Octonauts Rollercoaster Adventure

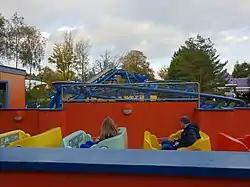

Octonauts Rollercoaster Adventure is a family roller coaster located in CBeebies Land at Alton Towers, Staffordshire. It opened on 21 March 2015. It is located next to Spinball Whizzer, in an area which was previously part of Adventure Land. The ride is manufactured by Italian amusement ride company Zamperla and is themed around the children's television programme, "The Octonauts", which is aired on CBeebies. It is a small family coaster, with a height of 6.5 metres and a 3-metre drop. It contains no inversions. The coaster replaces Beastie, which was removed in 2012.